List of moths of Mauritania

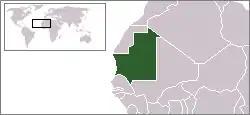
Location of Mauritania

Moths of Mauritania represent about 165 known moth species. The moths (mostly nocturnal) and butterflies (mostly diurnal) together make up the taxonomic order Lepidoptera.